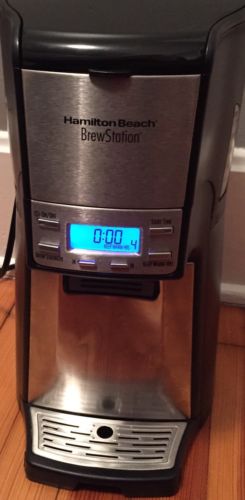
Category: coffee maker